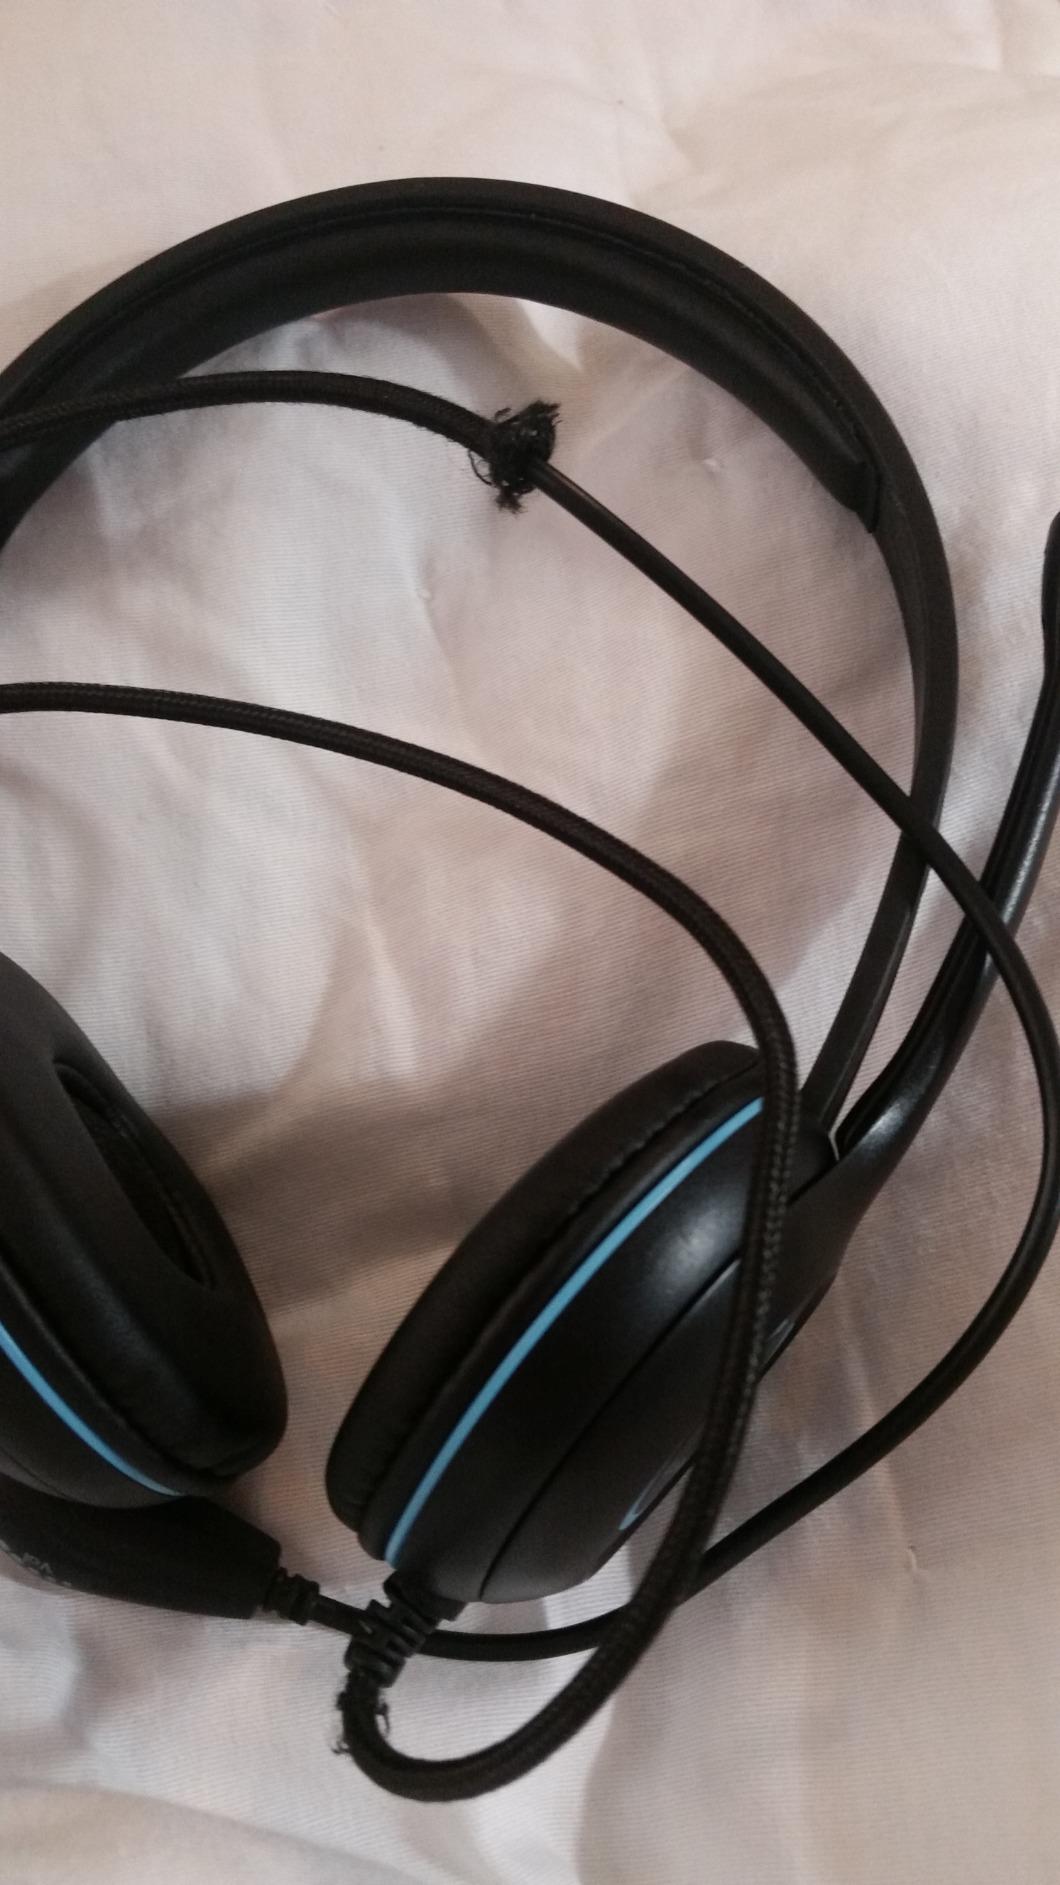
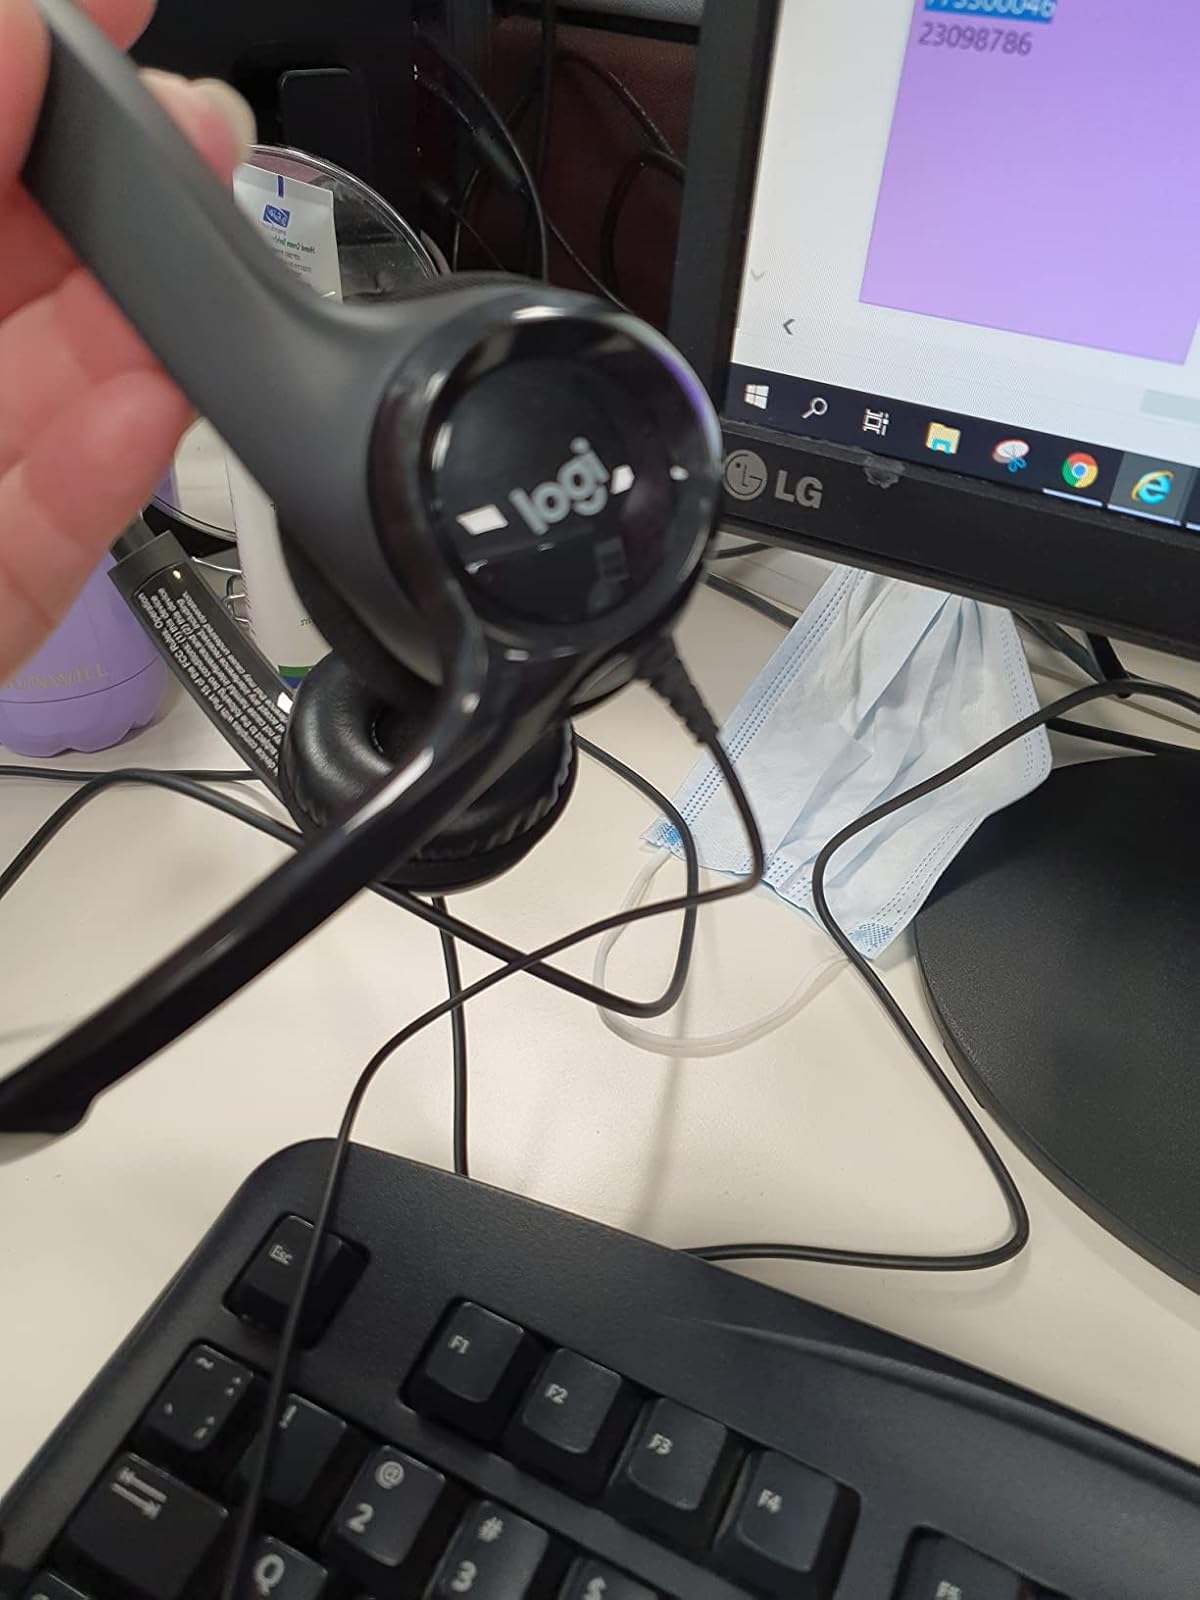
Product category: headphones
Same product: no